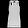
Label: T - shirt / top